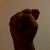
The image shows a hand gesture representing the letter 'S' in Indian Sign Language.